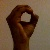
The image shows a hand gesture representing the letter 'O' in Indian Sign Language.